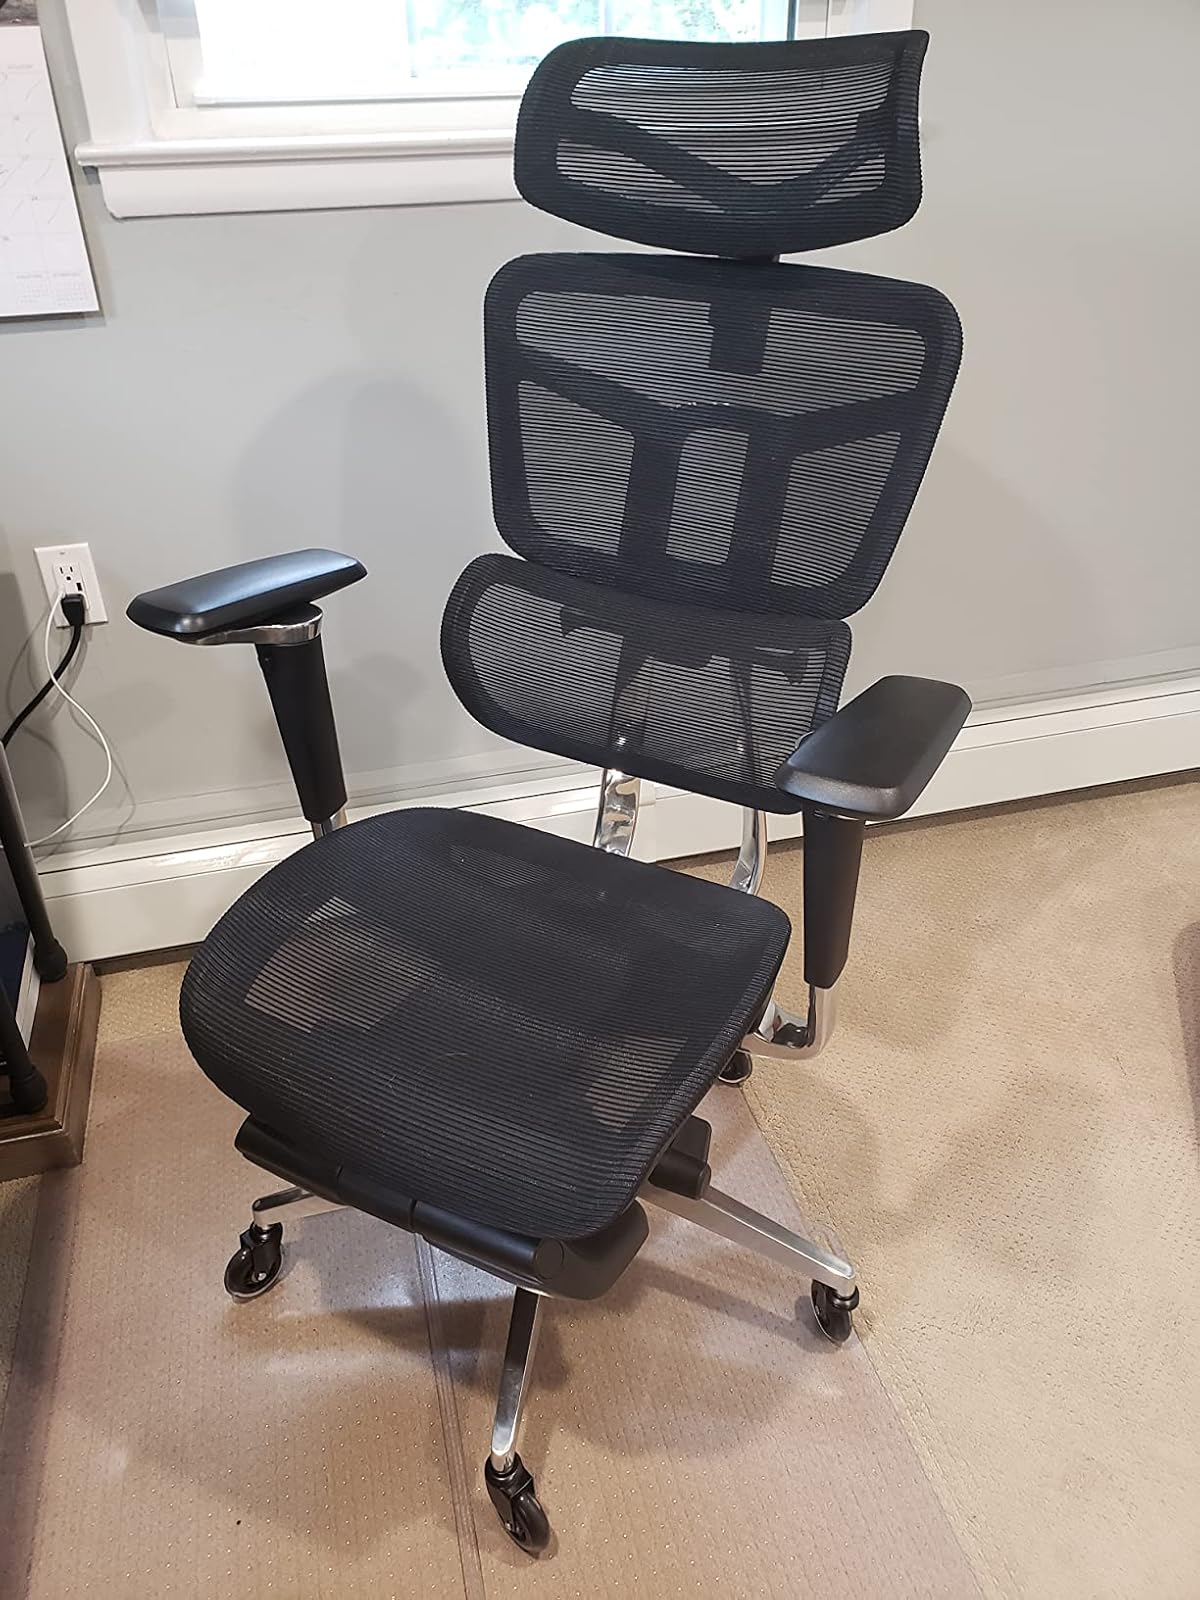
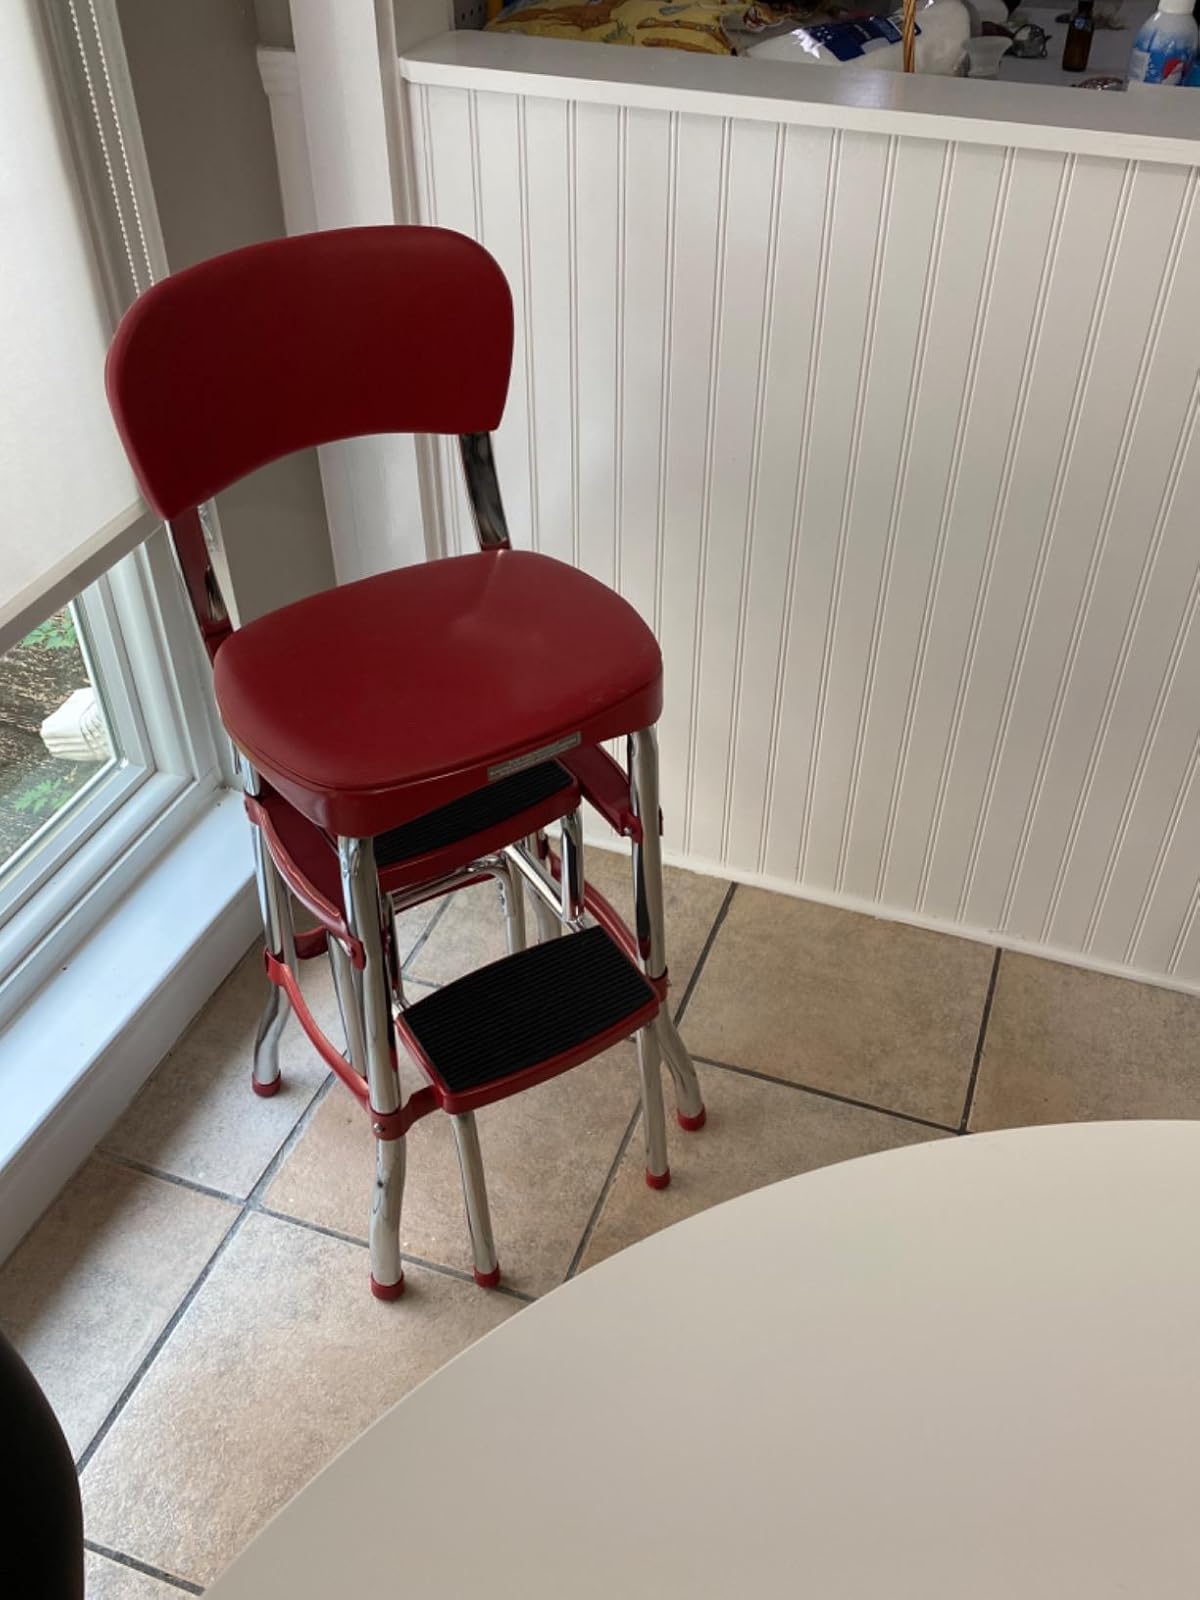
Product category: items_chair
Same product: no